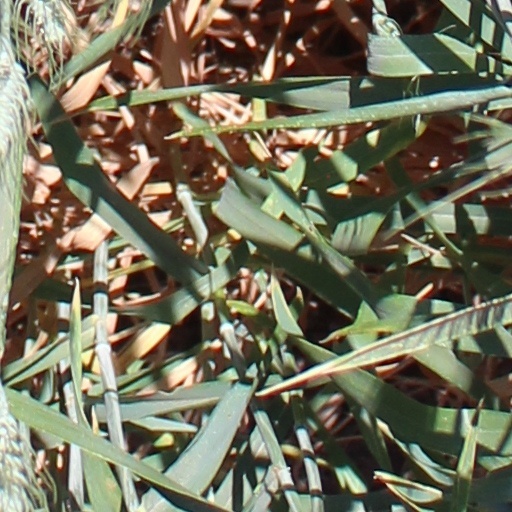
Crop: wheat